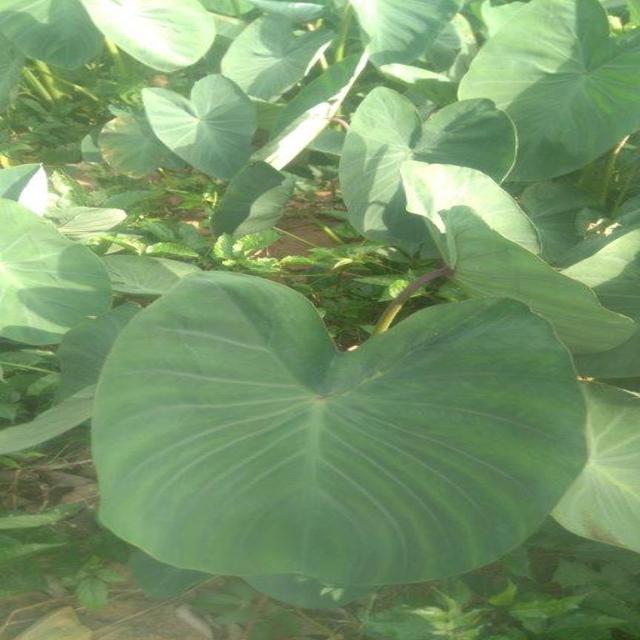
Label: Healthy